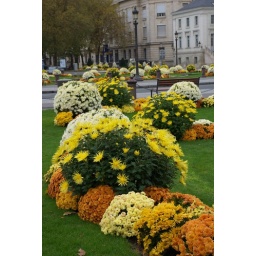
I was trying to fit in as many of the flowers balls as possible.